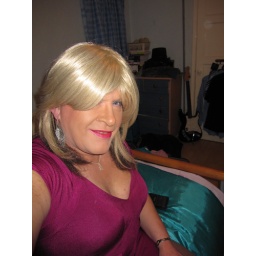
Back at my friends house early morning after a late night in Manchester, before getting ready for bed